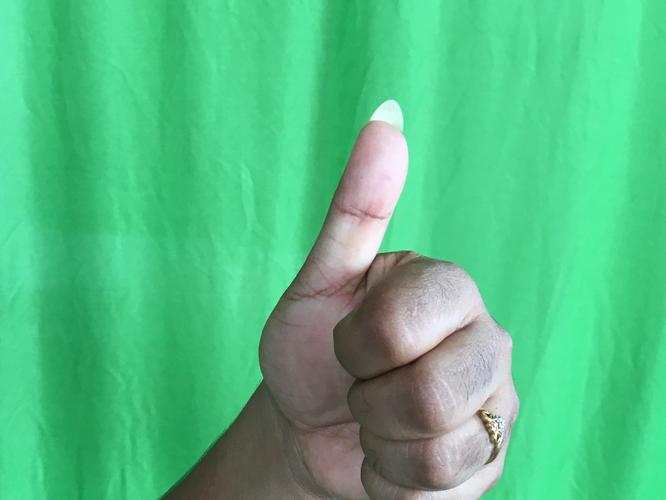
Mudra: Sikharam
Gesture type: single_hand